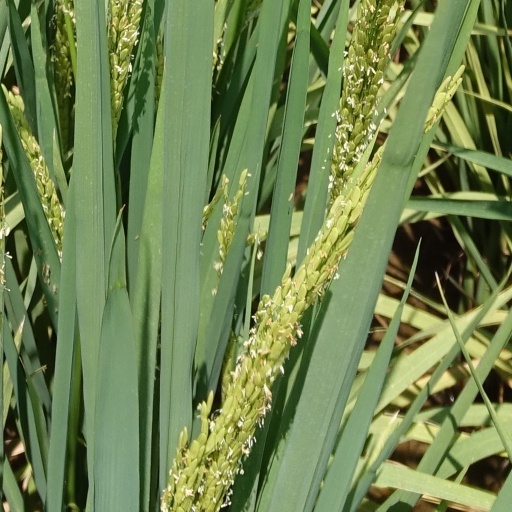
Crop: rice